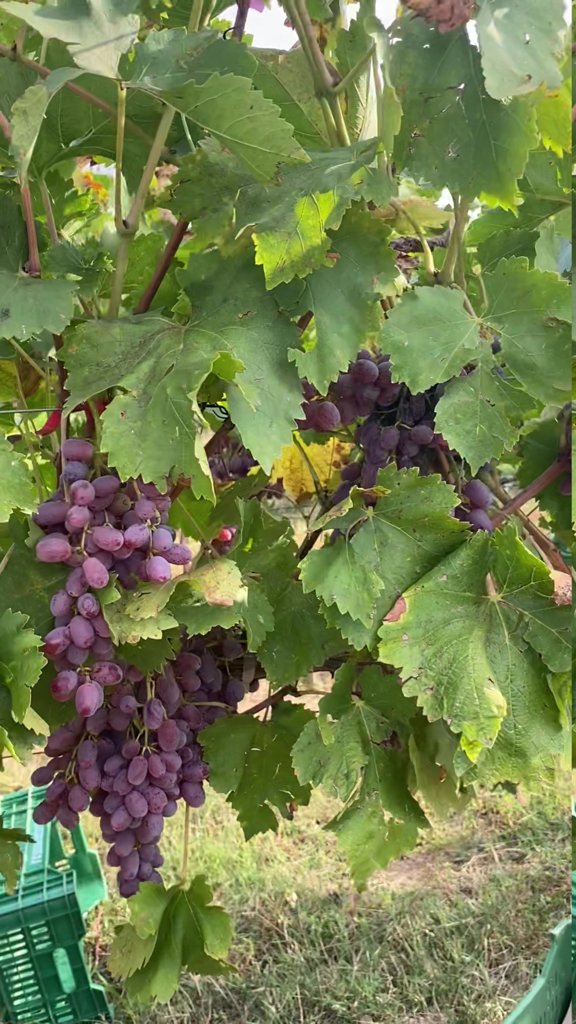
Berries visible: 117
Grape clusters: 5